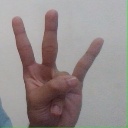
अक्षर: क्ष